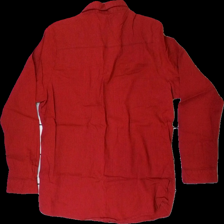
View: back
Type: Shirt
Category: Ladies
Brand: Kappahl
Colors: Red, Black
Material: 100% cotton
Pattern: Other
Cut: Regular
Size: M
Smell: Minor
Price range: 100-150
Recommended usage: Reuse